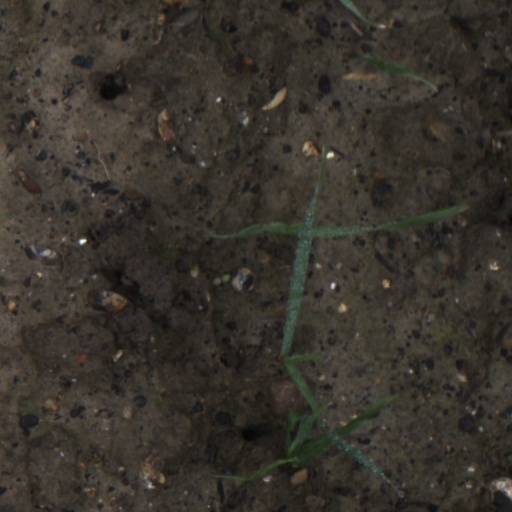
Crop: wheat